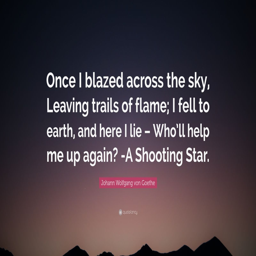
person blazed across the sky , leaving trails of flame ; i fell to earth , and here i lie -- who 'll help me up again ? a shooting star .